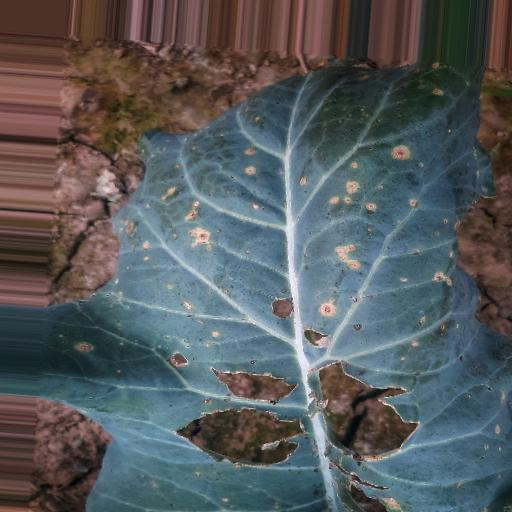
Label: Black Rot